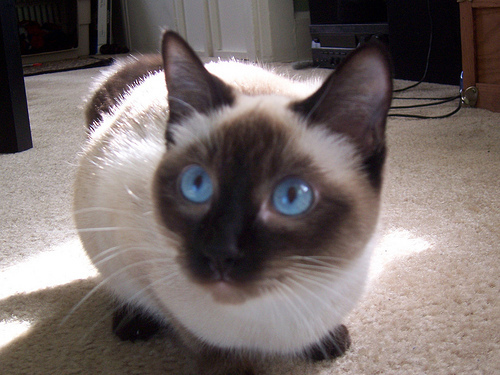
Animal: cat
Breed: siamese